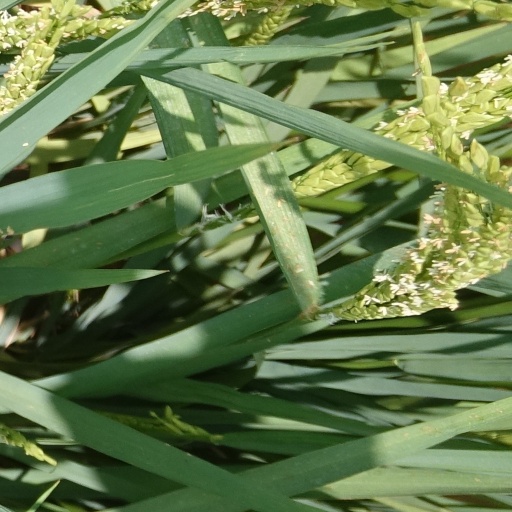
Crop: rice